Rolf Zuckowski

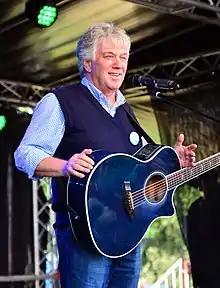
Rolf Zuckowski at Appen musiziert 2015

Rolf Zuckowski (born 12 May 1947) is a German singer-songwriter. He has written and composed music especially for children, but his songs are very popular among adults, too. His compositions involve children in music throughout their childhood and accompany their daily life. Meanwhile, many of his songs have attained the status of Folk songs.